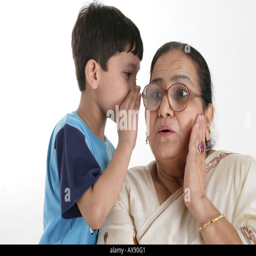
boy whispering in the ears of his grandmother